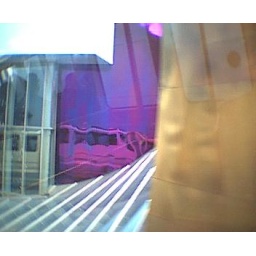
Seattle Monorail car reflected in wall of Experience Music Project